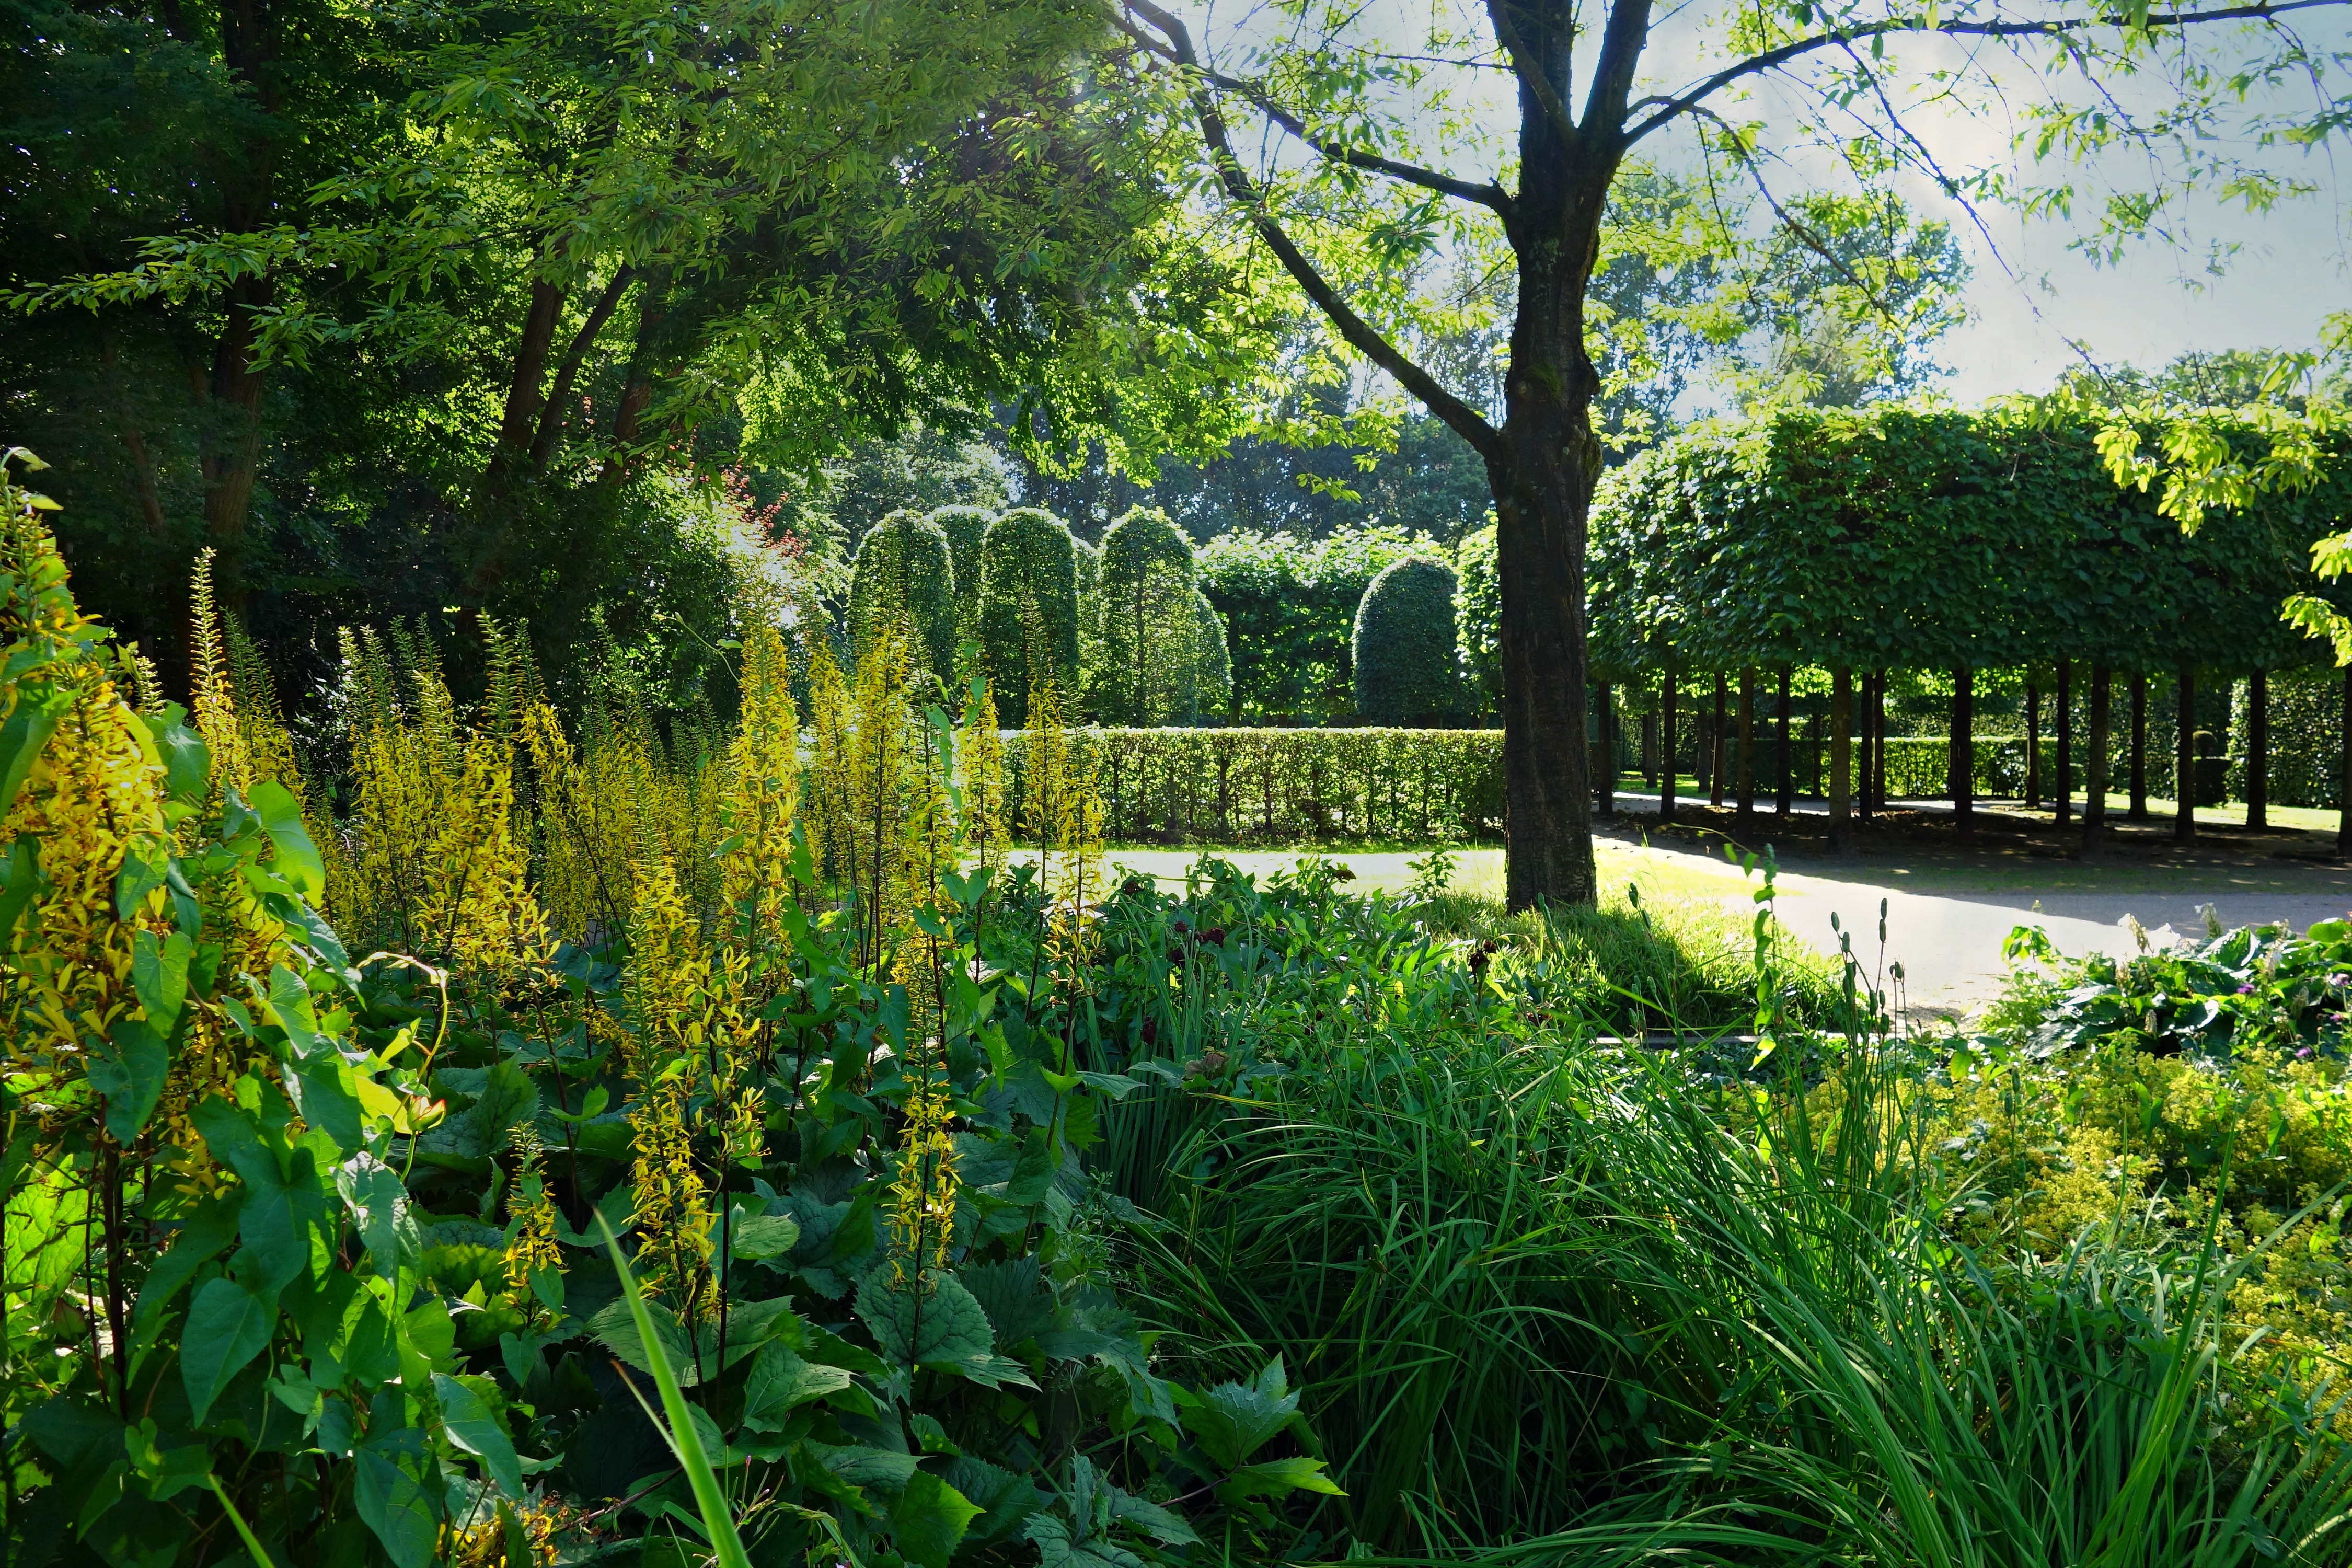
tree, forest, grass, plant, lawn, meadow, sunlight, leaf, flower, environment, green, park, backyard, botany, garden, flora, landscaping, design, vegetation, shrub, botanical garden, woodland, habitat, yard, ecosystem, natural environment, clipped trees